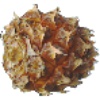
Label: Pineapple Mini 1